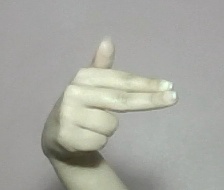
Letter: ghain